Affinity Place

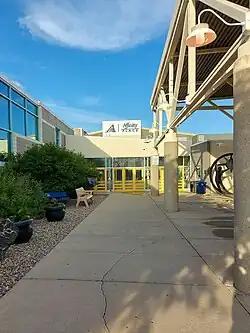
Affinity Place entrance

Affinity Place is an indoor multi-use event centre in Estevan, Saskatchewan, home to the Estevan Bruins of the Saskatchewan Junior Hockey League.